A Love in Germany

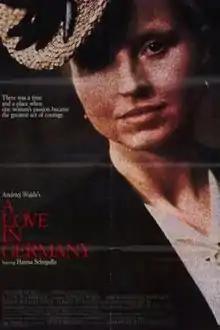
German theatrical release poster

Eine Liebe in Deutschland ("A Love in Germany") is a 1983 feature film directed by Andrzej Wajda.